The Barrens (film)

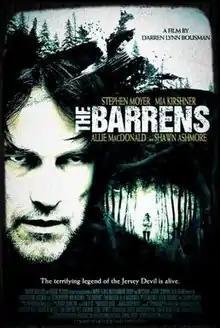
Home video release poster

The Barrens is a 2012 American horror film written and directed by Darren Lynn Bousman and starring Stephen Moyer and Mia Kirshner.